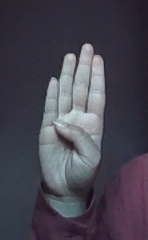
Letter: kaaf